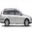
Label: automobile